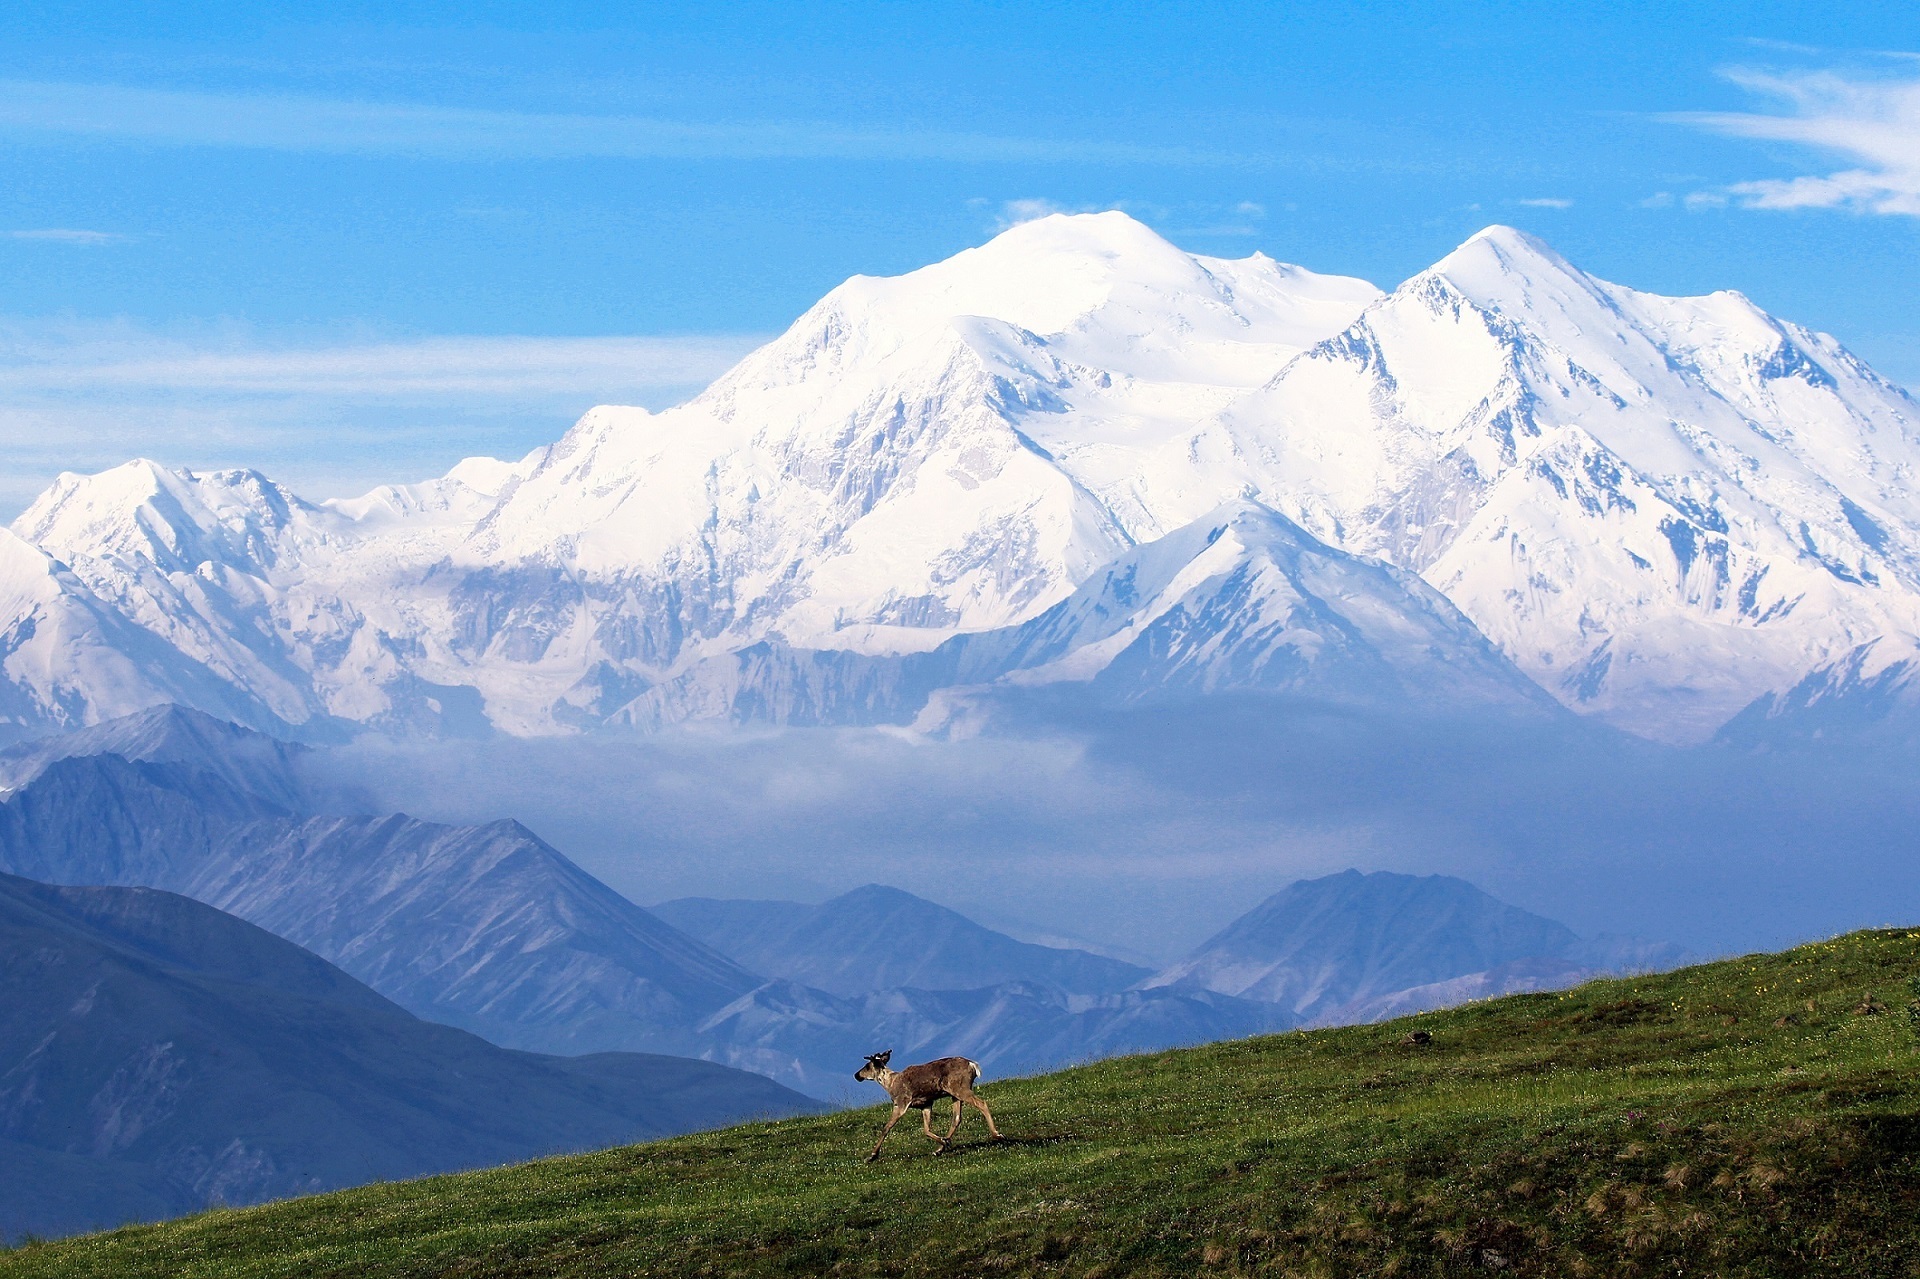
landscape, nature, wilderness, walking, mountain, snow, meadow, adventure, valley, mountain range, panorama, scenic, scenery, usa, highland, ridge, summit, clouds, massif, alps, caribou, plateau, peaks, fell, cirque, alaska, landform, mountain pass, geographical feature, mountainous landforms, denali national park preserve